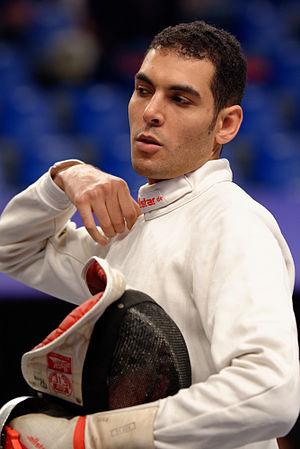
L'Égyptien Ahmed Nabil en poules au Challenge RFF-Trophée Monal, épreuve de la coupe du monde d'épée masculine, le 2 mai 2014.